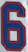
Number: 6